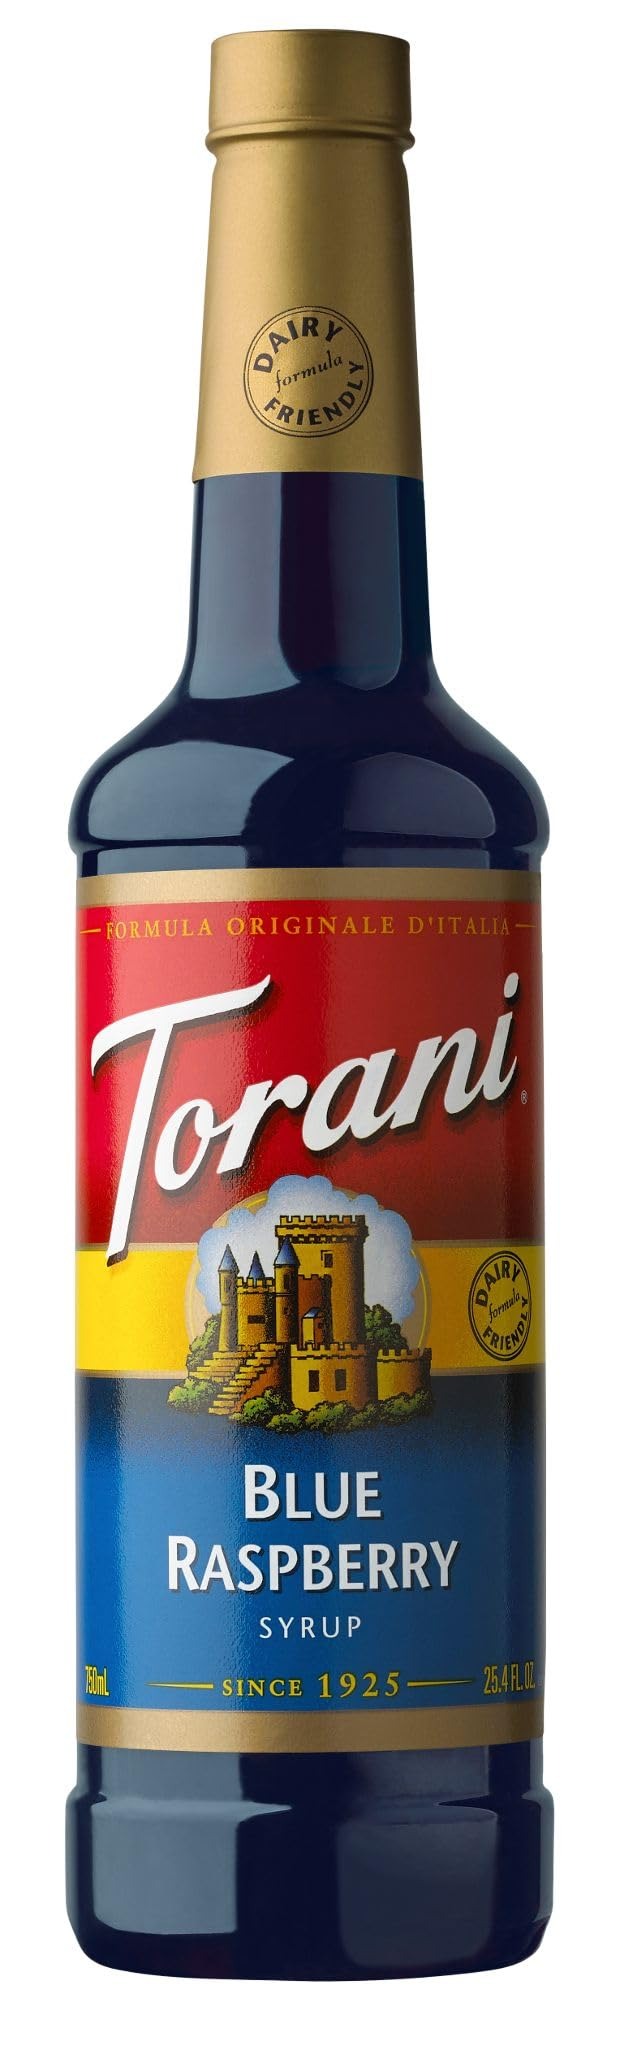
Item Name: Torani Puremade Flavored Drink Syrup, Blue Raspberry, 25.4 Fl Oz Bottle (Pack of 4)
Bullet Point 1: Puremade Syrups are conscientiously crafted with clean, non-GMO ingredients, including pure cane sugar, water, and no artificial flavors or preservatives, using only colors from natural sources
Bullet Point 2: From caramel to vanilla to pumpkin spice to lavender and everything in between, our syrups and sauces help you create delicious beverages; Also available in sugar free, zero calorie flavors
Bullet Point 3: Founded in San Francisco in 1925 with handwritten family recipes brought home from Italy
Value: 101.6
Unit: Fl Oz

Price: 13.165